Charlotte Durante

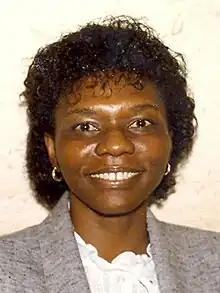
Durante in 1986

Charlotte Gilmore Durante was elected in 1978 as the first African American woman City Commissioner in Delray Beach, a city in Palm Beach County, Florida. She served until 1982. In 2010, she was arrested on charges of defrauding Haitian immigrants out of 1.8 million dollars in a Ponzi scheme, in order to purchase a permanent location for the Museum of Lifestyle & Fashion History, which her daughter ran. Convicted on a portion of the original charges in 2013, she completed her sentence in 2016.